Boško Čolak-Antić

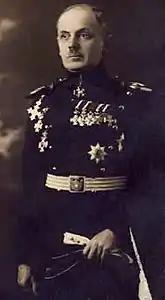
Boško Čolak-Antić in military uniform as Royal Envoy to Sweden in Stockholm, circa 1919.

After returning to diplomatic duties in 1918, Čolak-Antić was appointed as the Ambassador of the newly formed Kingdom of Serbs, Croats and Slovenes to Sweden, taking up residence in Stockholm on 18 February 1918, during the final year of World War I. This appointment was part of an agreement between Prime Minister Nikola Pašić and the opposition, aiming to strengthen the Serbian diplomatic service in response to Serbia's weakened international standing following the Bolshevik Revolution and the Brest-Litovsk Peace Treaty between the Bolsheviks and the Central Powers. In his role, Čolak-Antić focused on enhancing trade relations with Sweden, monitoring developments in Russia, and maintaining diplomatic ties with smaller nations to protect mutual interests against the influence of the major powers within the League of Nations.